Australia–New Zealand relations

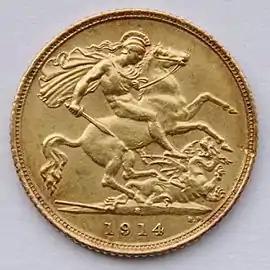
1914 half sovereign from the Sydney mint

One example of a formerly longstanding trading issue unresolved by the closer economic relations was Australia's restriction of the import of apples from New Zealand owing to fear of introducing fire blight disease. A ban on importation of New Zealand apples into Australia had been in place since 1921, following the discovery of fire blight in New Zealand in 1919. New Zealand authorities applied for re-admittance to the Australian market in 1986, 1989 and 1995, but the ban continued. Further talks over Australia's import restrictions on apples from New Zealand failed, and New Zealand initiated WTO dispute resolution proceedings in 2007. Only in 2010 did the WTO order Australia, over its sustained appeals and objections, to vary those import restrictions.